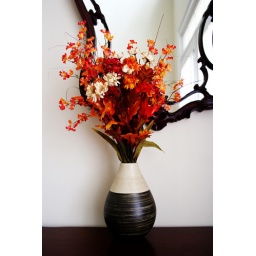
Pretty fake flowers in a pretty vase in front of a pretty mirror without my reflection!